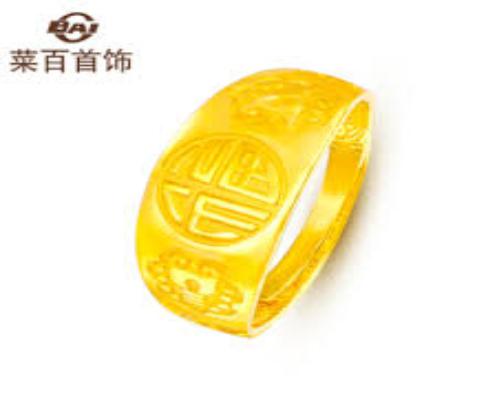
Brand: CaiBai
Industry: Clothes